Shushybye

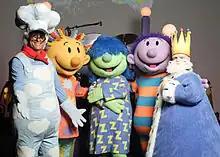
From left to right: The stars of "Shushybye"; Conductor McCloud, Dozie, Zeez, Snoozles, The Shushybye King

Shushybye is an original dream-themed entertainment brand for preschoolers/toddlers launched in June of 2006, encompassing a national television series on BabyFirst, a series of bedtime storybooks from St. Martin's Press, toys, plush dolls, music CDs, DVDs and sleepwear. New episodes of "Shushybye" were planned to air on Babyfirst TV in January 2013 with a new group of characters known as the Dreamsters joining the cast.